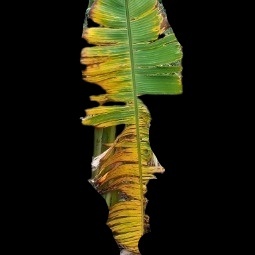
Label: Potassium